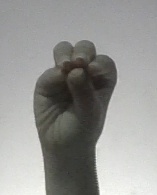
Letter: ha